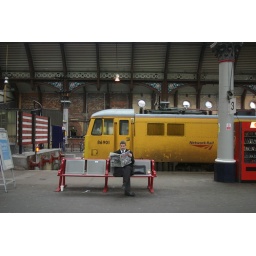
Taken from a passing train the commuter reads the paper whilst 86 901 sits in the bay platform behind him